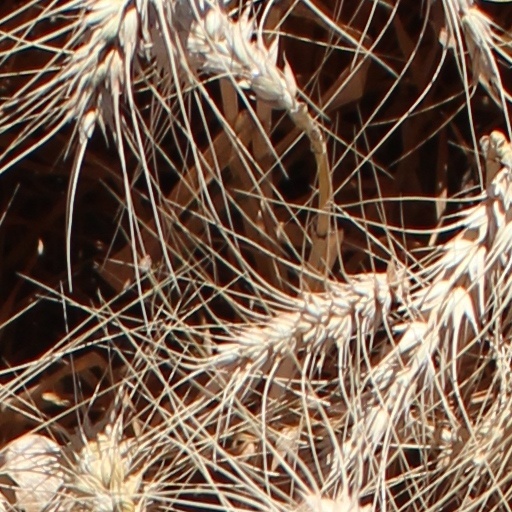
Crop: wheat